Borders of Belgium

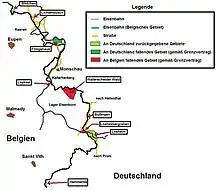
Belgium–Germany border and German enclaves

The border runs between the Belgian region of Liege and the German regions of North Rhine-Westphalia and Rhineland-Palatinate.